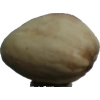
Label: pistachio